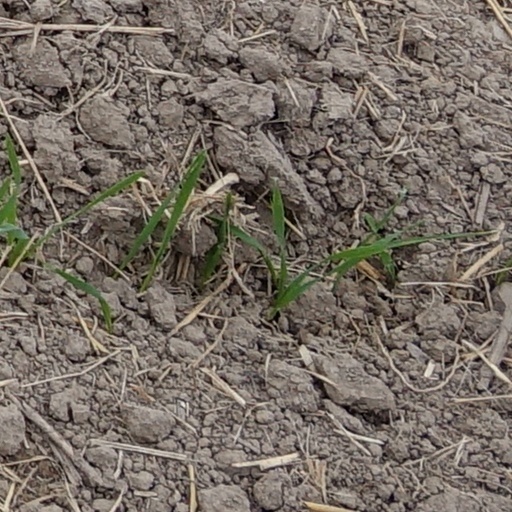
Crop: wheat